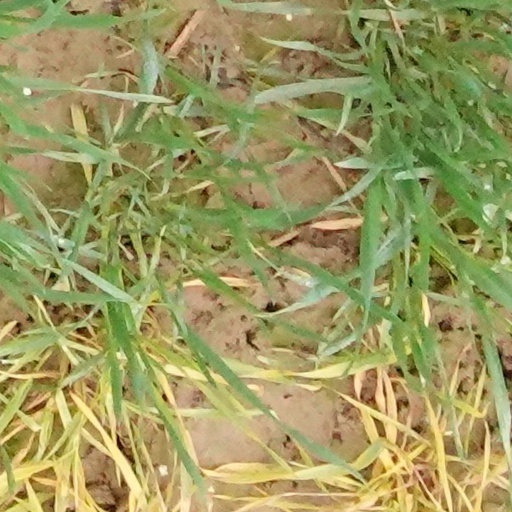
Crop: wheat